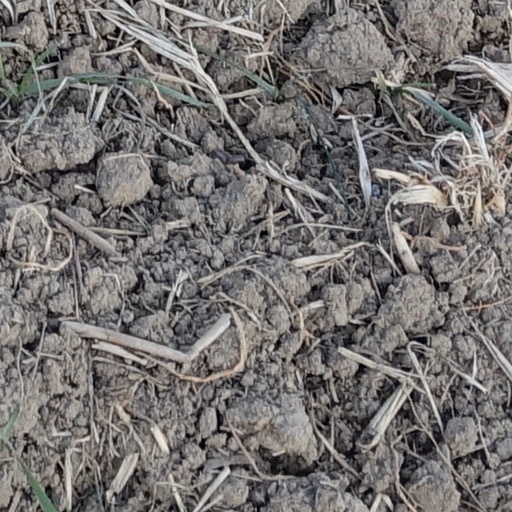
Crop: wheat